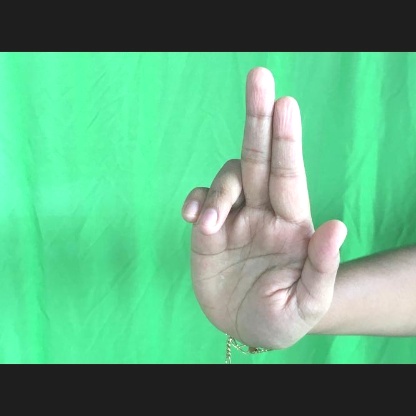
Mudra: Ardhapathaka